Stephen Carlile

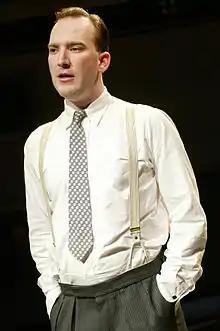
Stephen Carlile in Next Door's Baby

Stephen Carlile (born 19 April 1978) is a British actor well known for starring as the villain Scar in the Broadway musical adaptation of the Disney film "The Lion King" and for originating the role of Hades in the West End prduction of "Hercules".